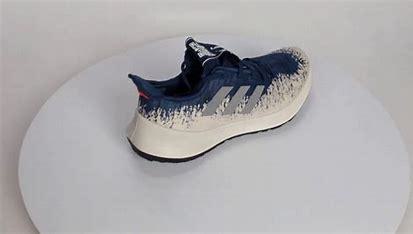
Brand: Adidas
Model: Sensebounce